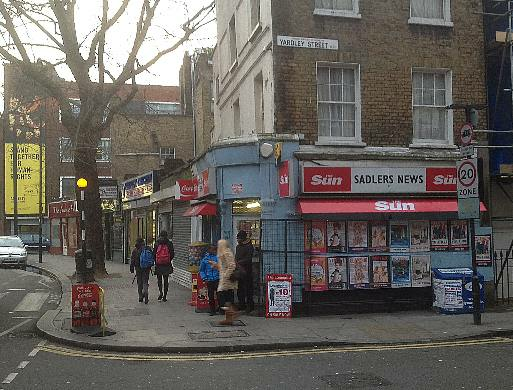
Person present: No